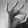
ASL letter: F